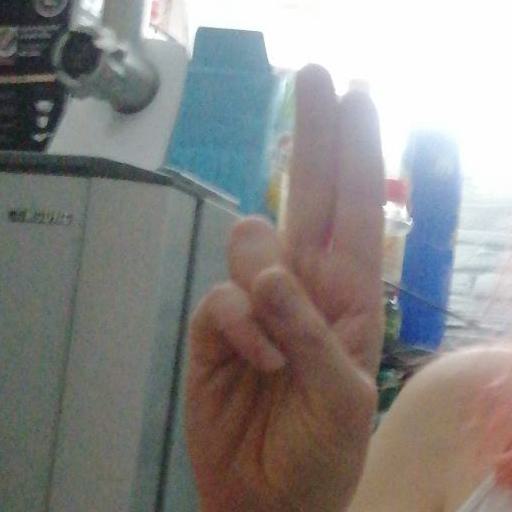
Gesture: two_up